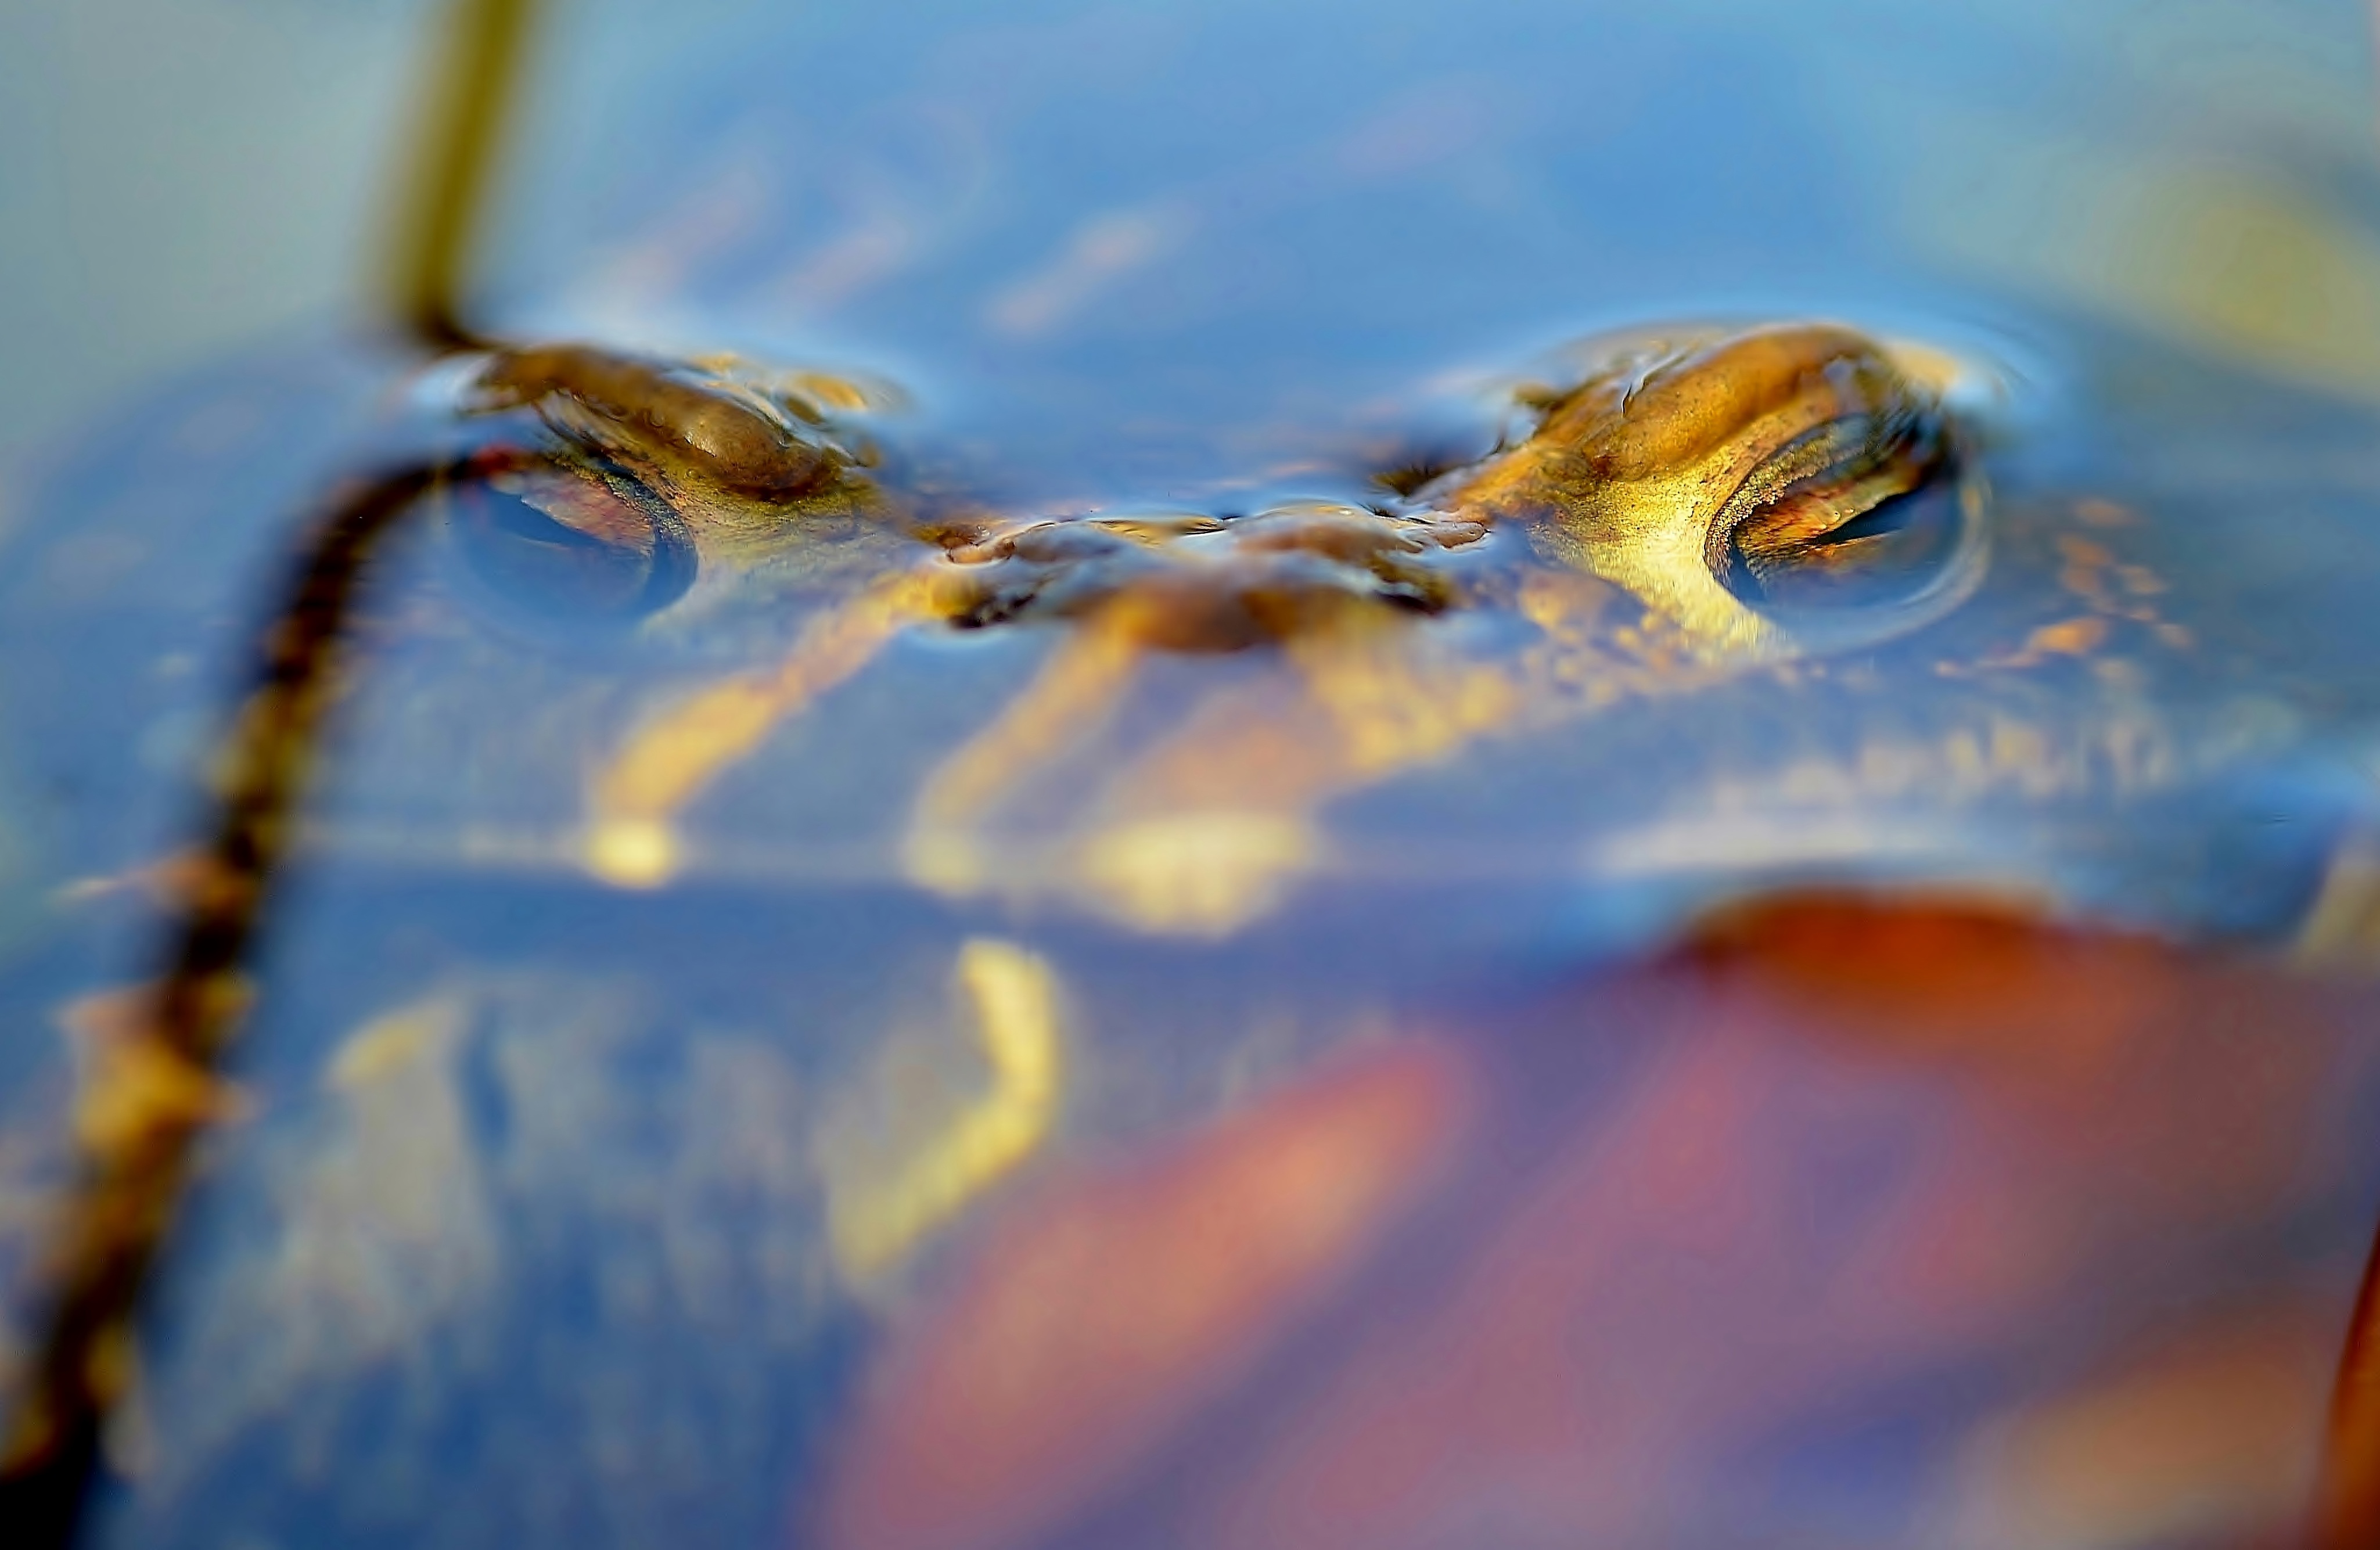
water, photography, leaf, flower, reflection, blue, toad, yellow, fauna, invertebrate, close up, head, golden eyes, macro photography